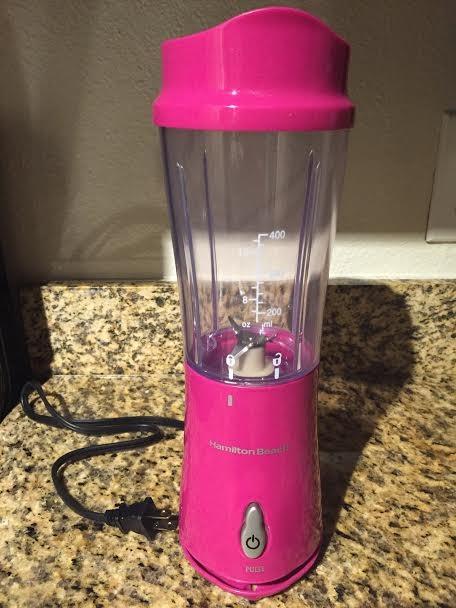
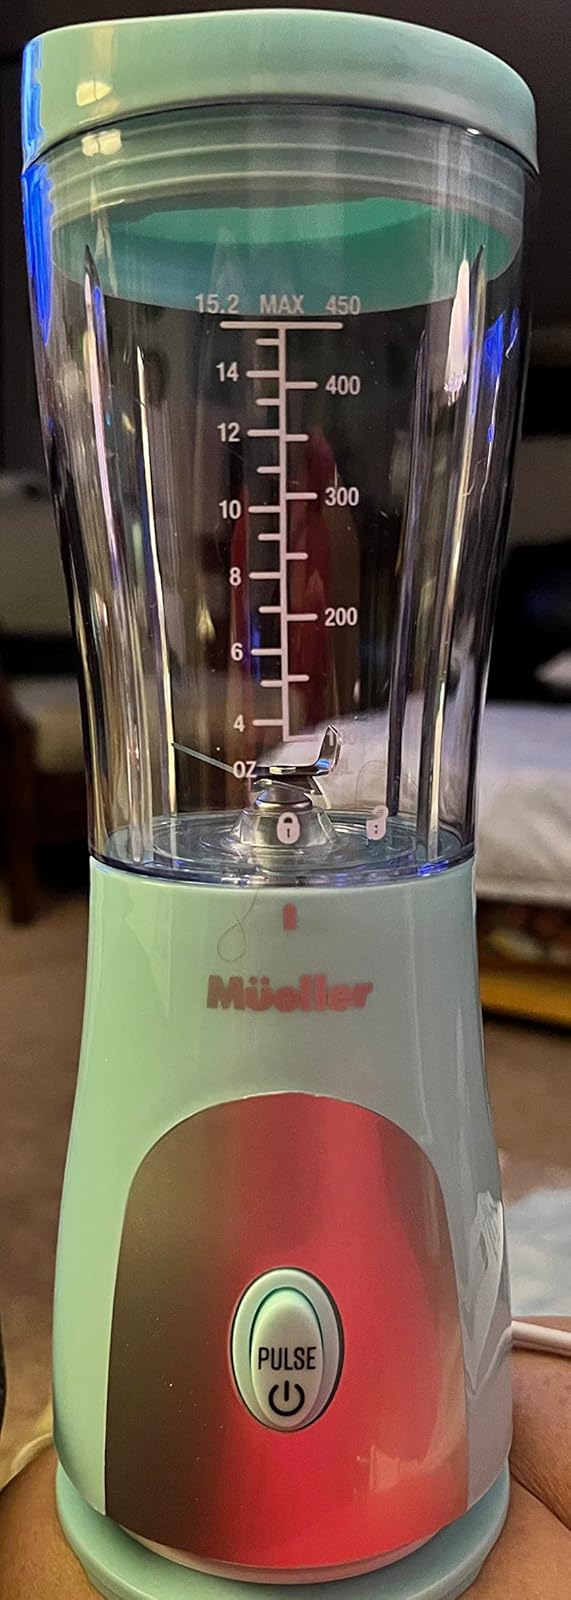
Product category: items_blender
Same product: no